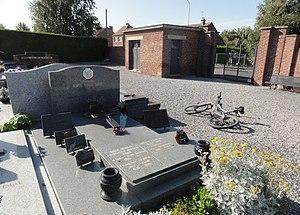
Écourt-Saint-Quentin est une commune française située dans le département du Pas-de-Calais en région Hauts-de-France.